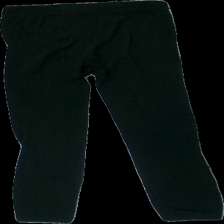
View: front
Type: Tights
Category: Ladies
Brand: Missing
Brand text on label: elis
Colors: Black
Material: 100% polyester
Cut: Regular
Size: L
Season: Winter
Damage location: bottom left
Damage 2 location: bottom left
Price range: <50
Recommended usage: Export
Description: svarta termo tights. noppriga